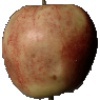
Label: red_apple